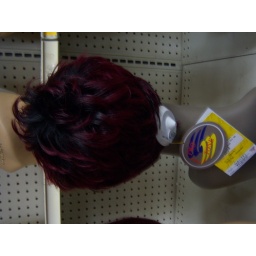
flowers around the house and Myranda's Prom Outfit 4-3-4--09 026